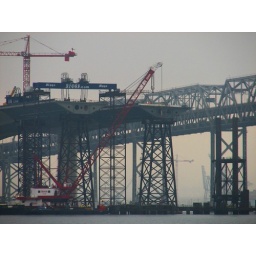
the new oakland span of the bay bridge under construction, as viewed from treasure island, california